Ottoman Zeila

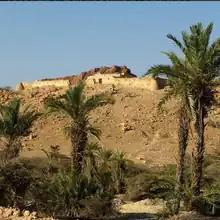
19th century fort in Berbera constructed by Haji Sharmarke Ali Saleh

Sharmarke's influence was not limited to the coast as he had many allies in the interior of the Somali country and even further in Abyssinia. Among his allies were the Kings of Shewa. When there was tension between the Amir of Harar Abu Bakr II ibn `Abd al-Munan and Sharmarke, as a result of the Amir arresting one of his agents in Harar, Sharmarke persuaded the son of Sahle Selassie, the King of Shewa, to imprison on his behalf about 300 citizens of Harar then resident in Shewa, for a length of two years. In 1855, in an act seen as defiant of foreign powers, Sharmarke refused to sell to M. Richet, the French agent at Jeddah, a house in Zeila, citing "how easily an Agency becomes a fort", and preferring "a considerable loss to the presence of dangerous friends".